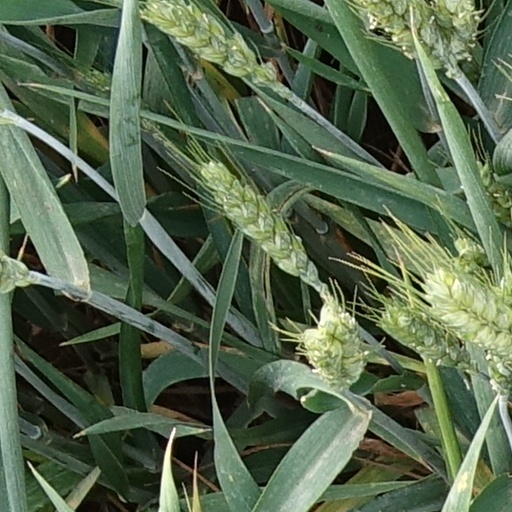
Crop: wheat